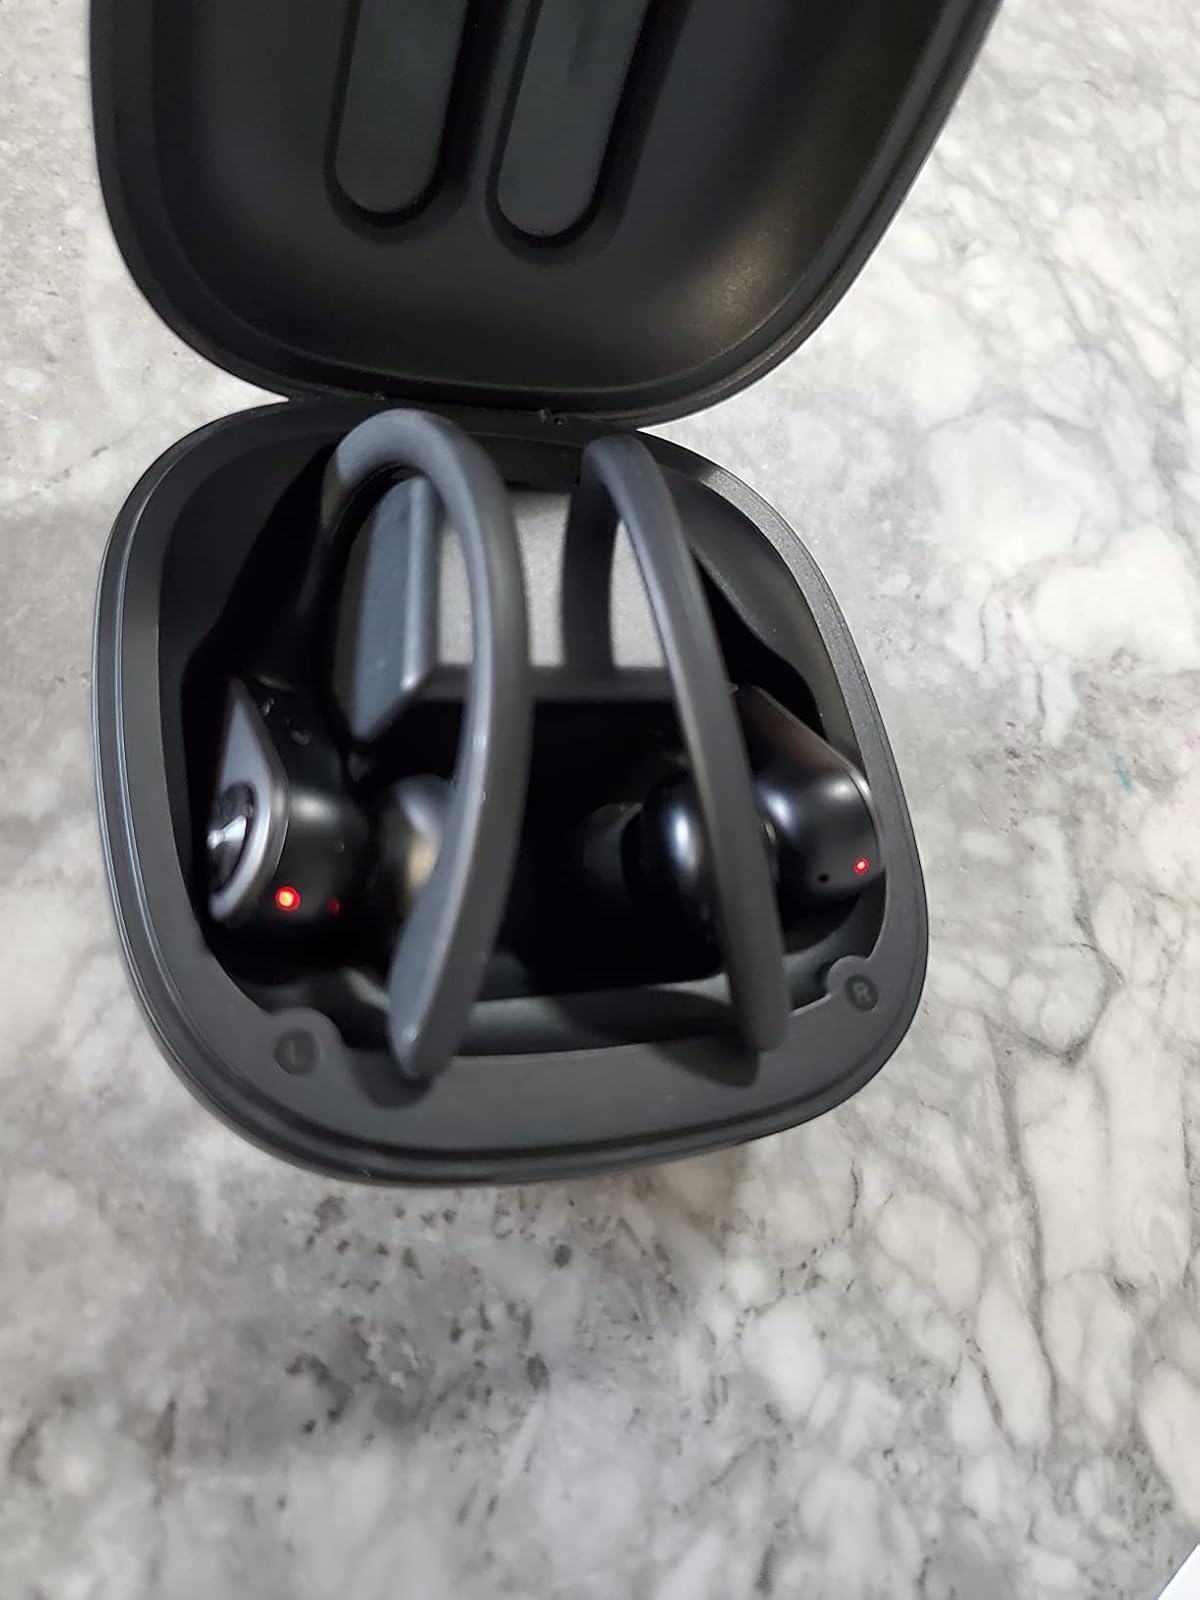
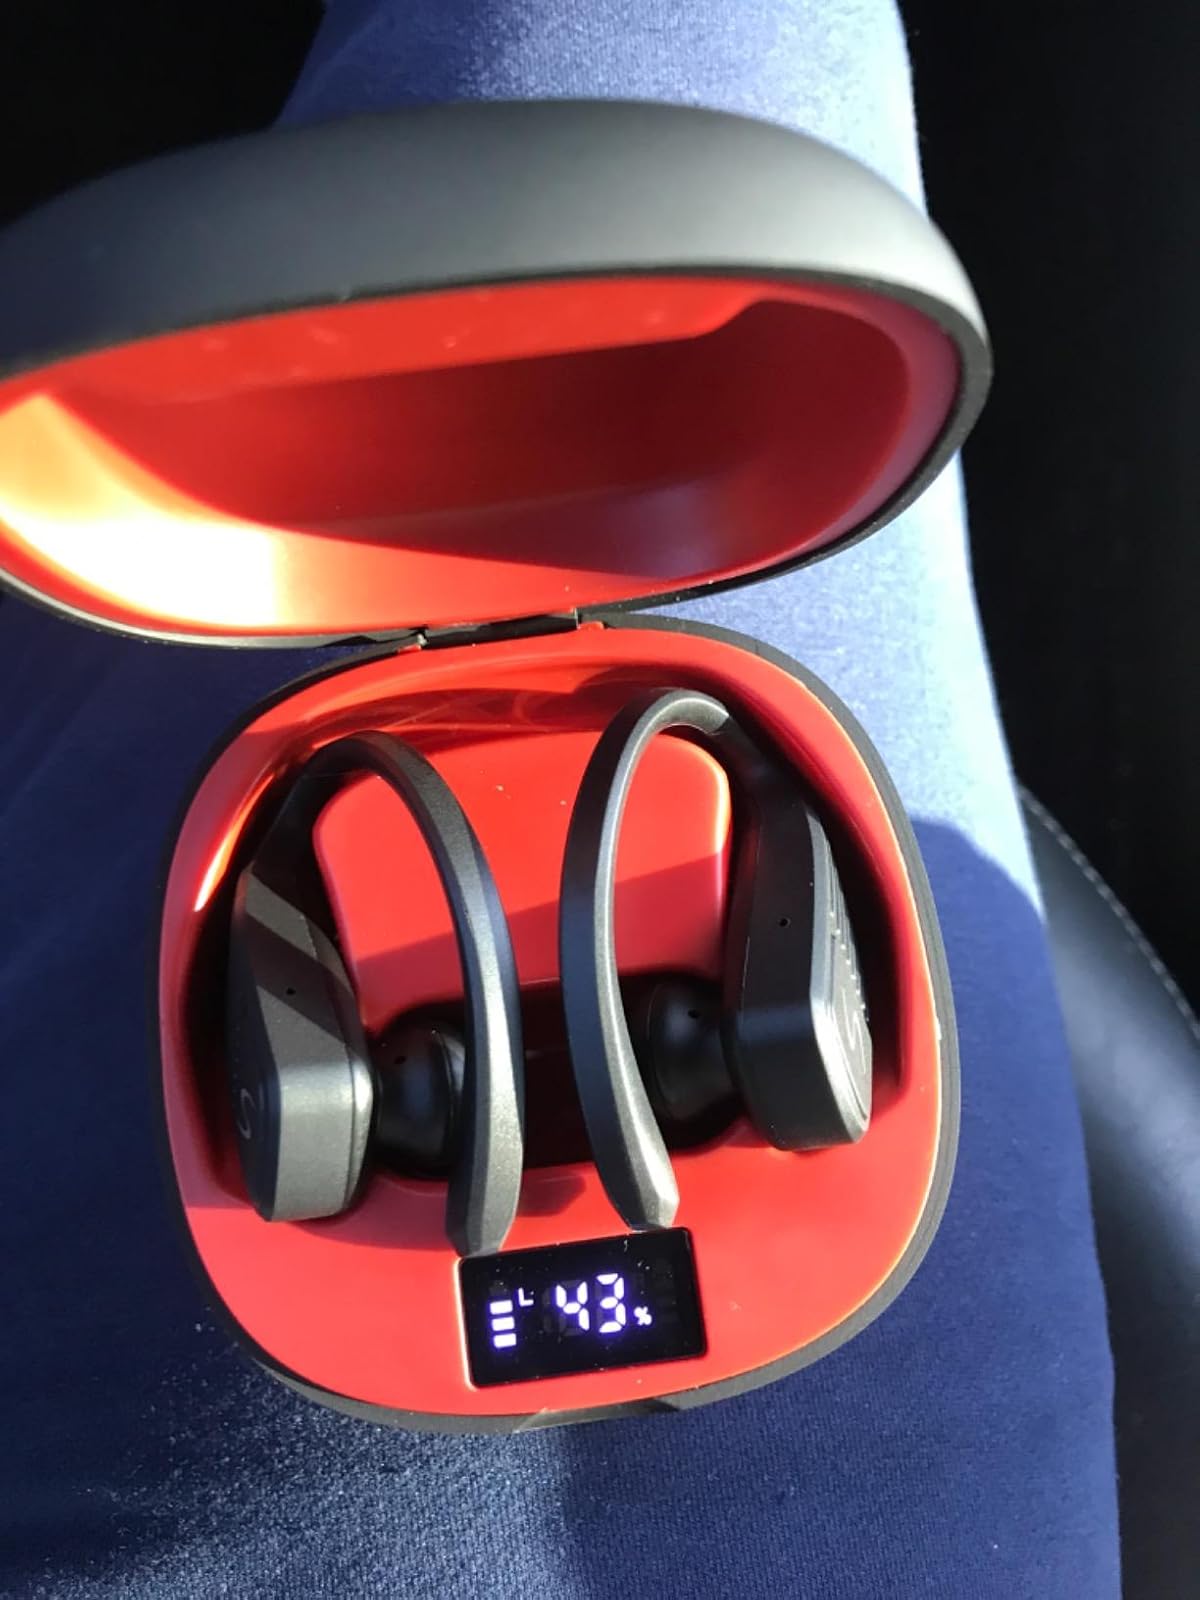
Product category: earbuds
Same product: no